Aboakyer festival

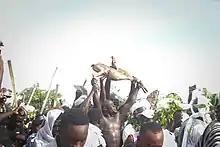
These men catches deer to celebrate Aboakyer festival in Ghana

The name "Aboakyer" translates as "hunting for game or animal" in the Fante language as spoken by the people of the Central Region. The institution of the festival was to commemorate the migration of "Simpafo" (traditional name given to the people of Winneba). The people migrated from the north-eastern African town of Timbuktu in the ancient Western Sudan Empire to their present land in the central coast of Ghana. The journey from the north-east to the western part of Africa was led by two brothers. The people believed that a god, whom they